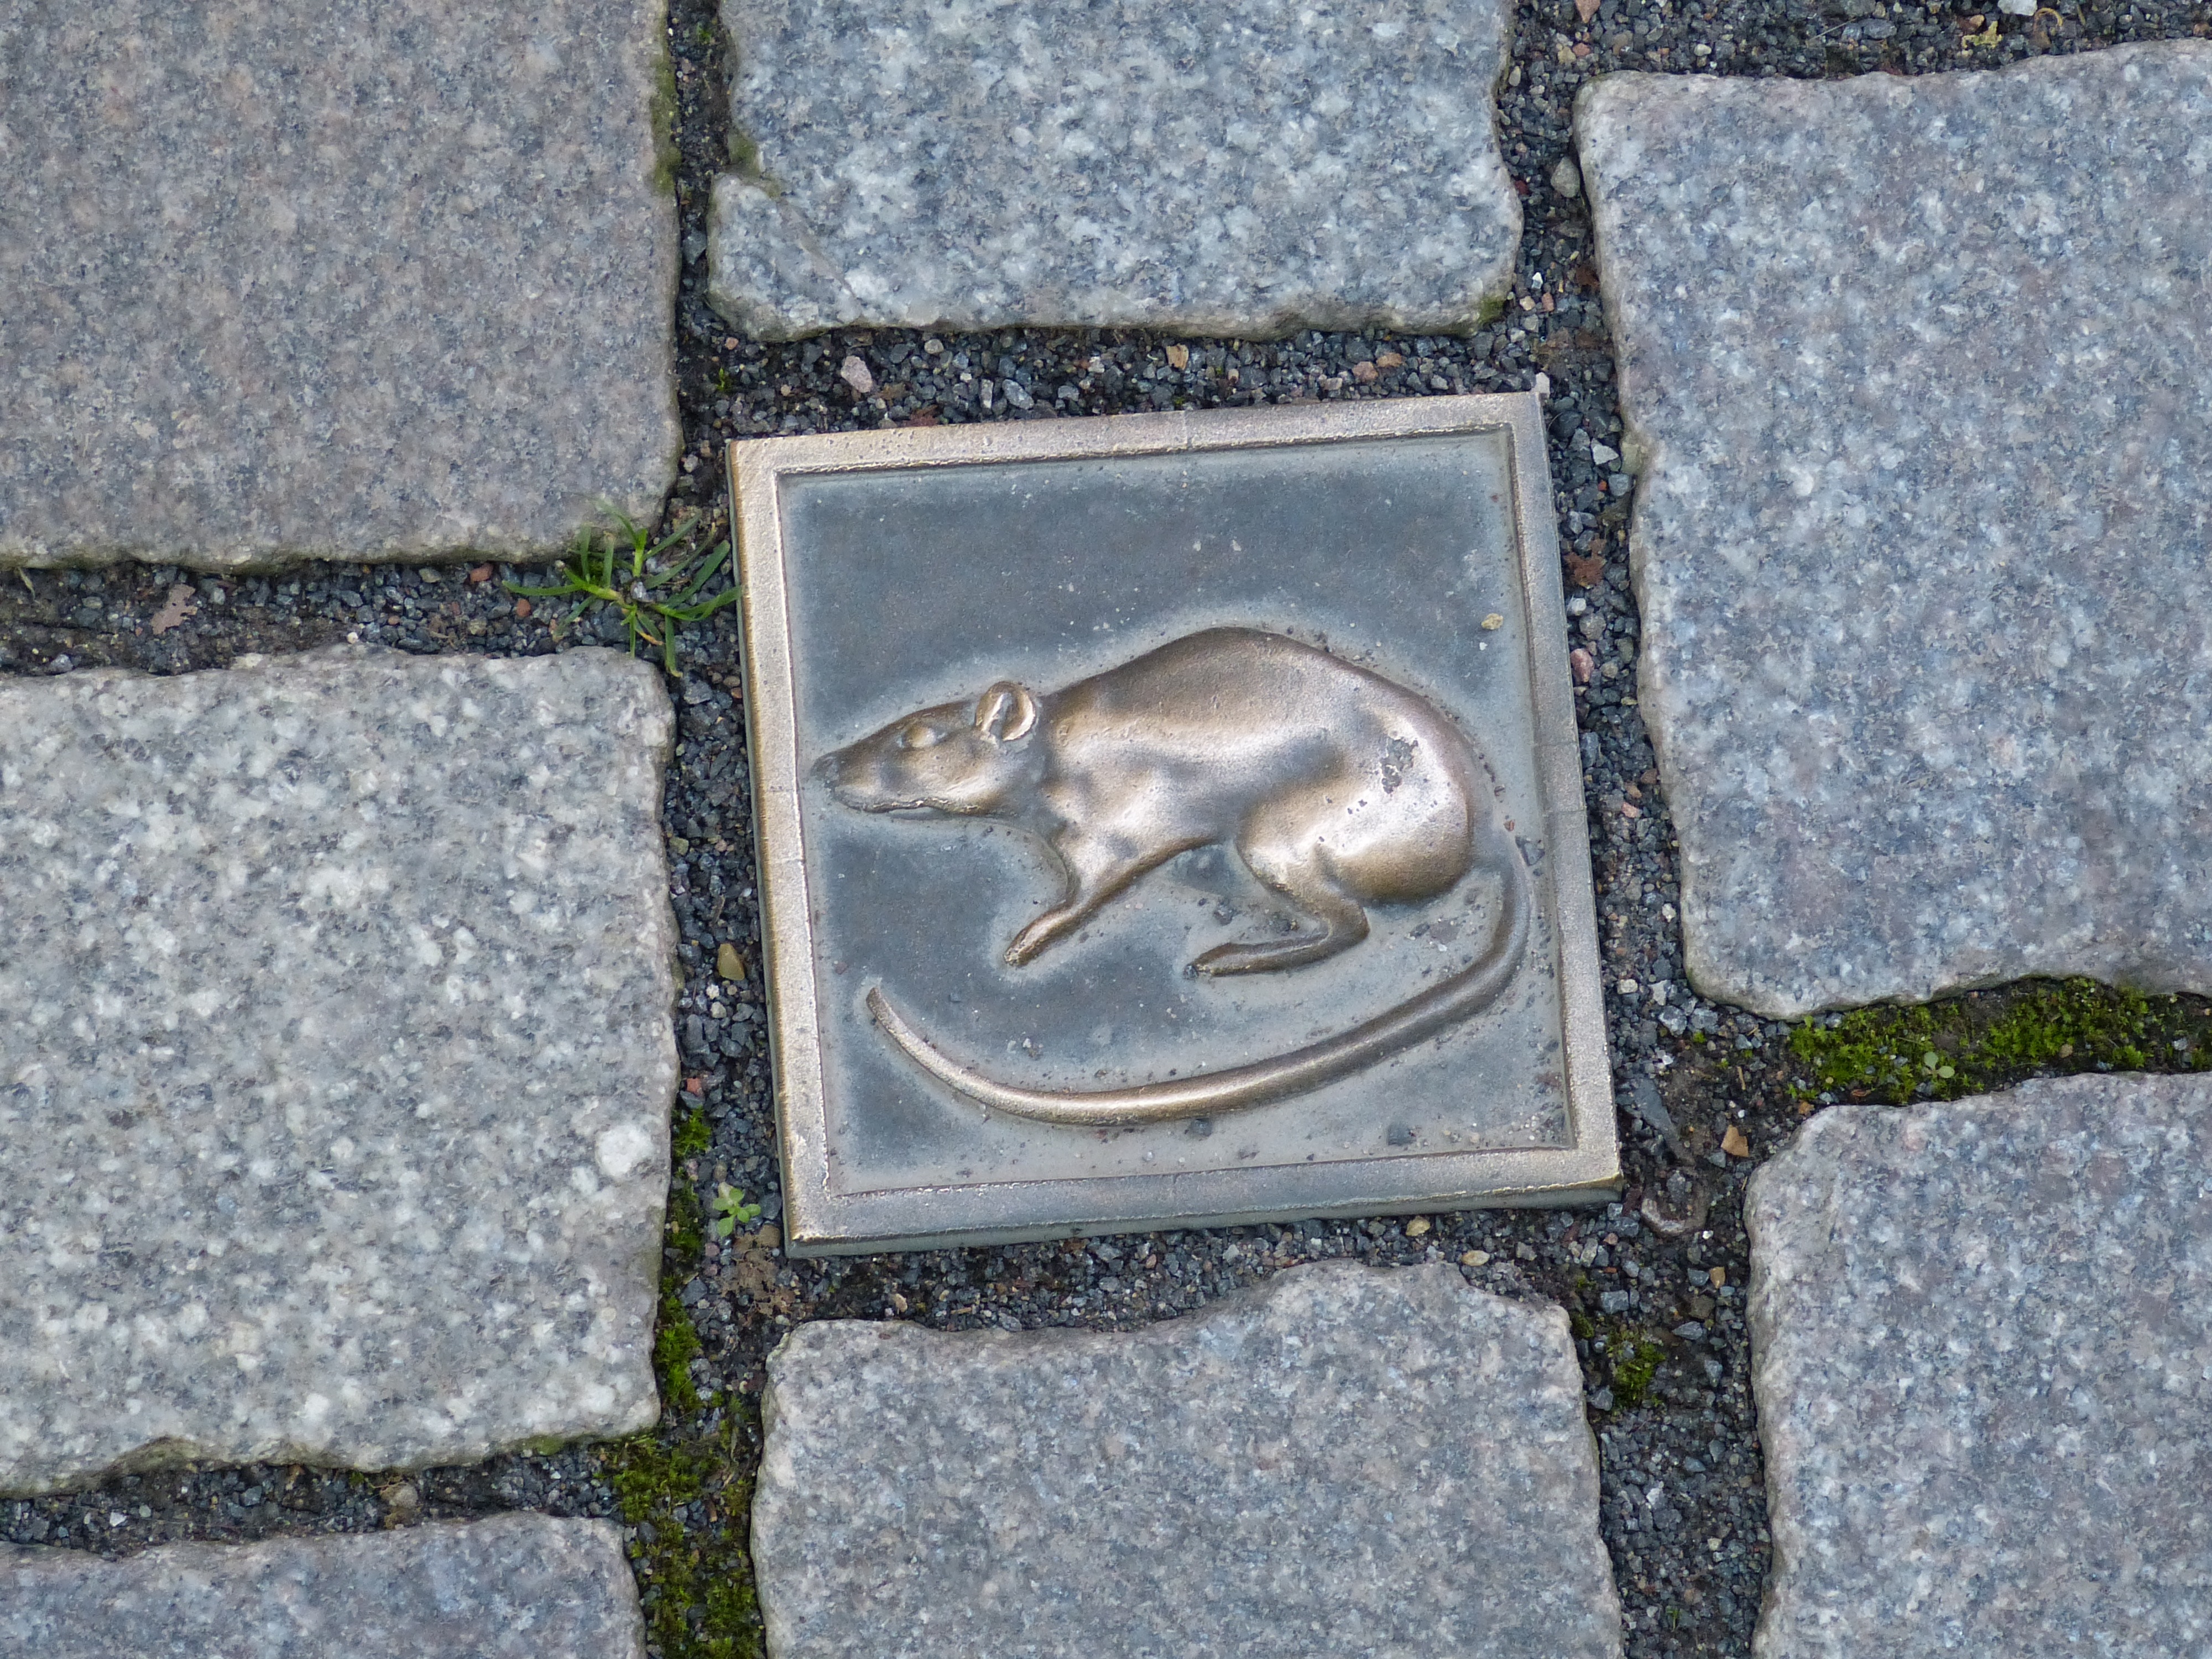
rock, road, cobblestone, mouse, animal, wall, material, rat, grave, memorial, art, headstone, image, paving stone, flooring, road surface, hamelin, mouse trap